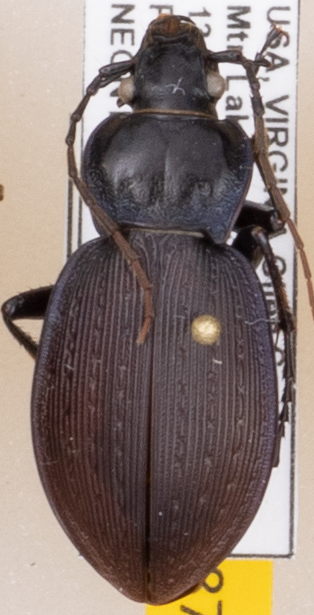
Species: Carabus goryi
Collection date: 2021-08-10
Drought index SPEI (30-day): -2.09
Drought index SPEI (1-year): -0.058
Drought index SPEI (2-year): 1.01